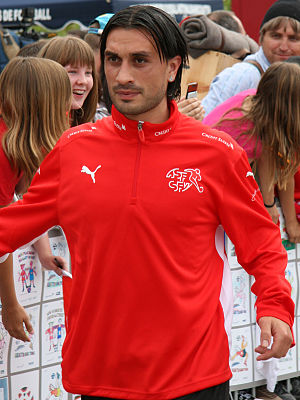
Hakan Yakin
Hakan Yakin er en schweizisk tidligere fodboldspiller. Gennem karrieren spillede han for blandt andet FC Basel, Grasshoppers, Stuttgart og BSC Young Boys.